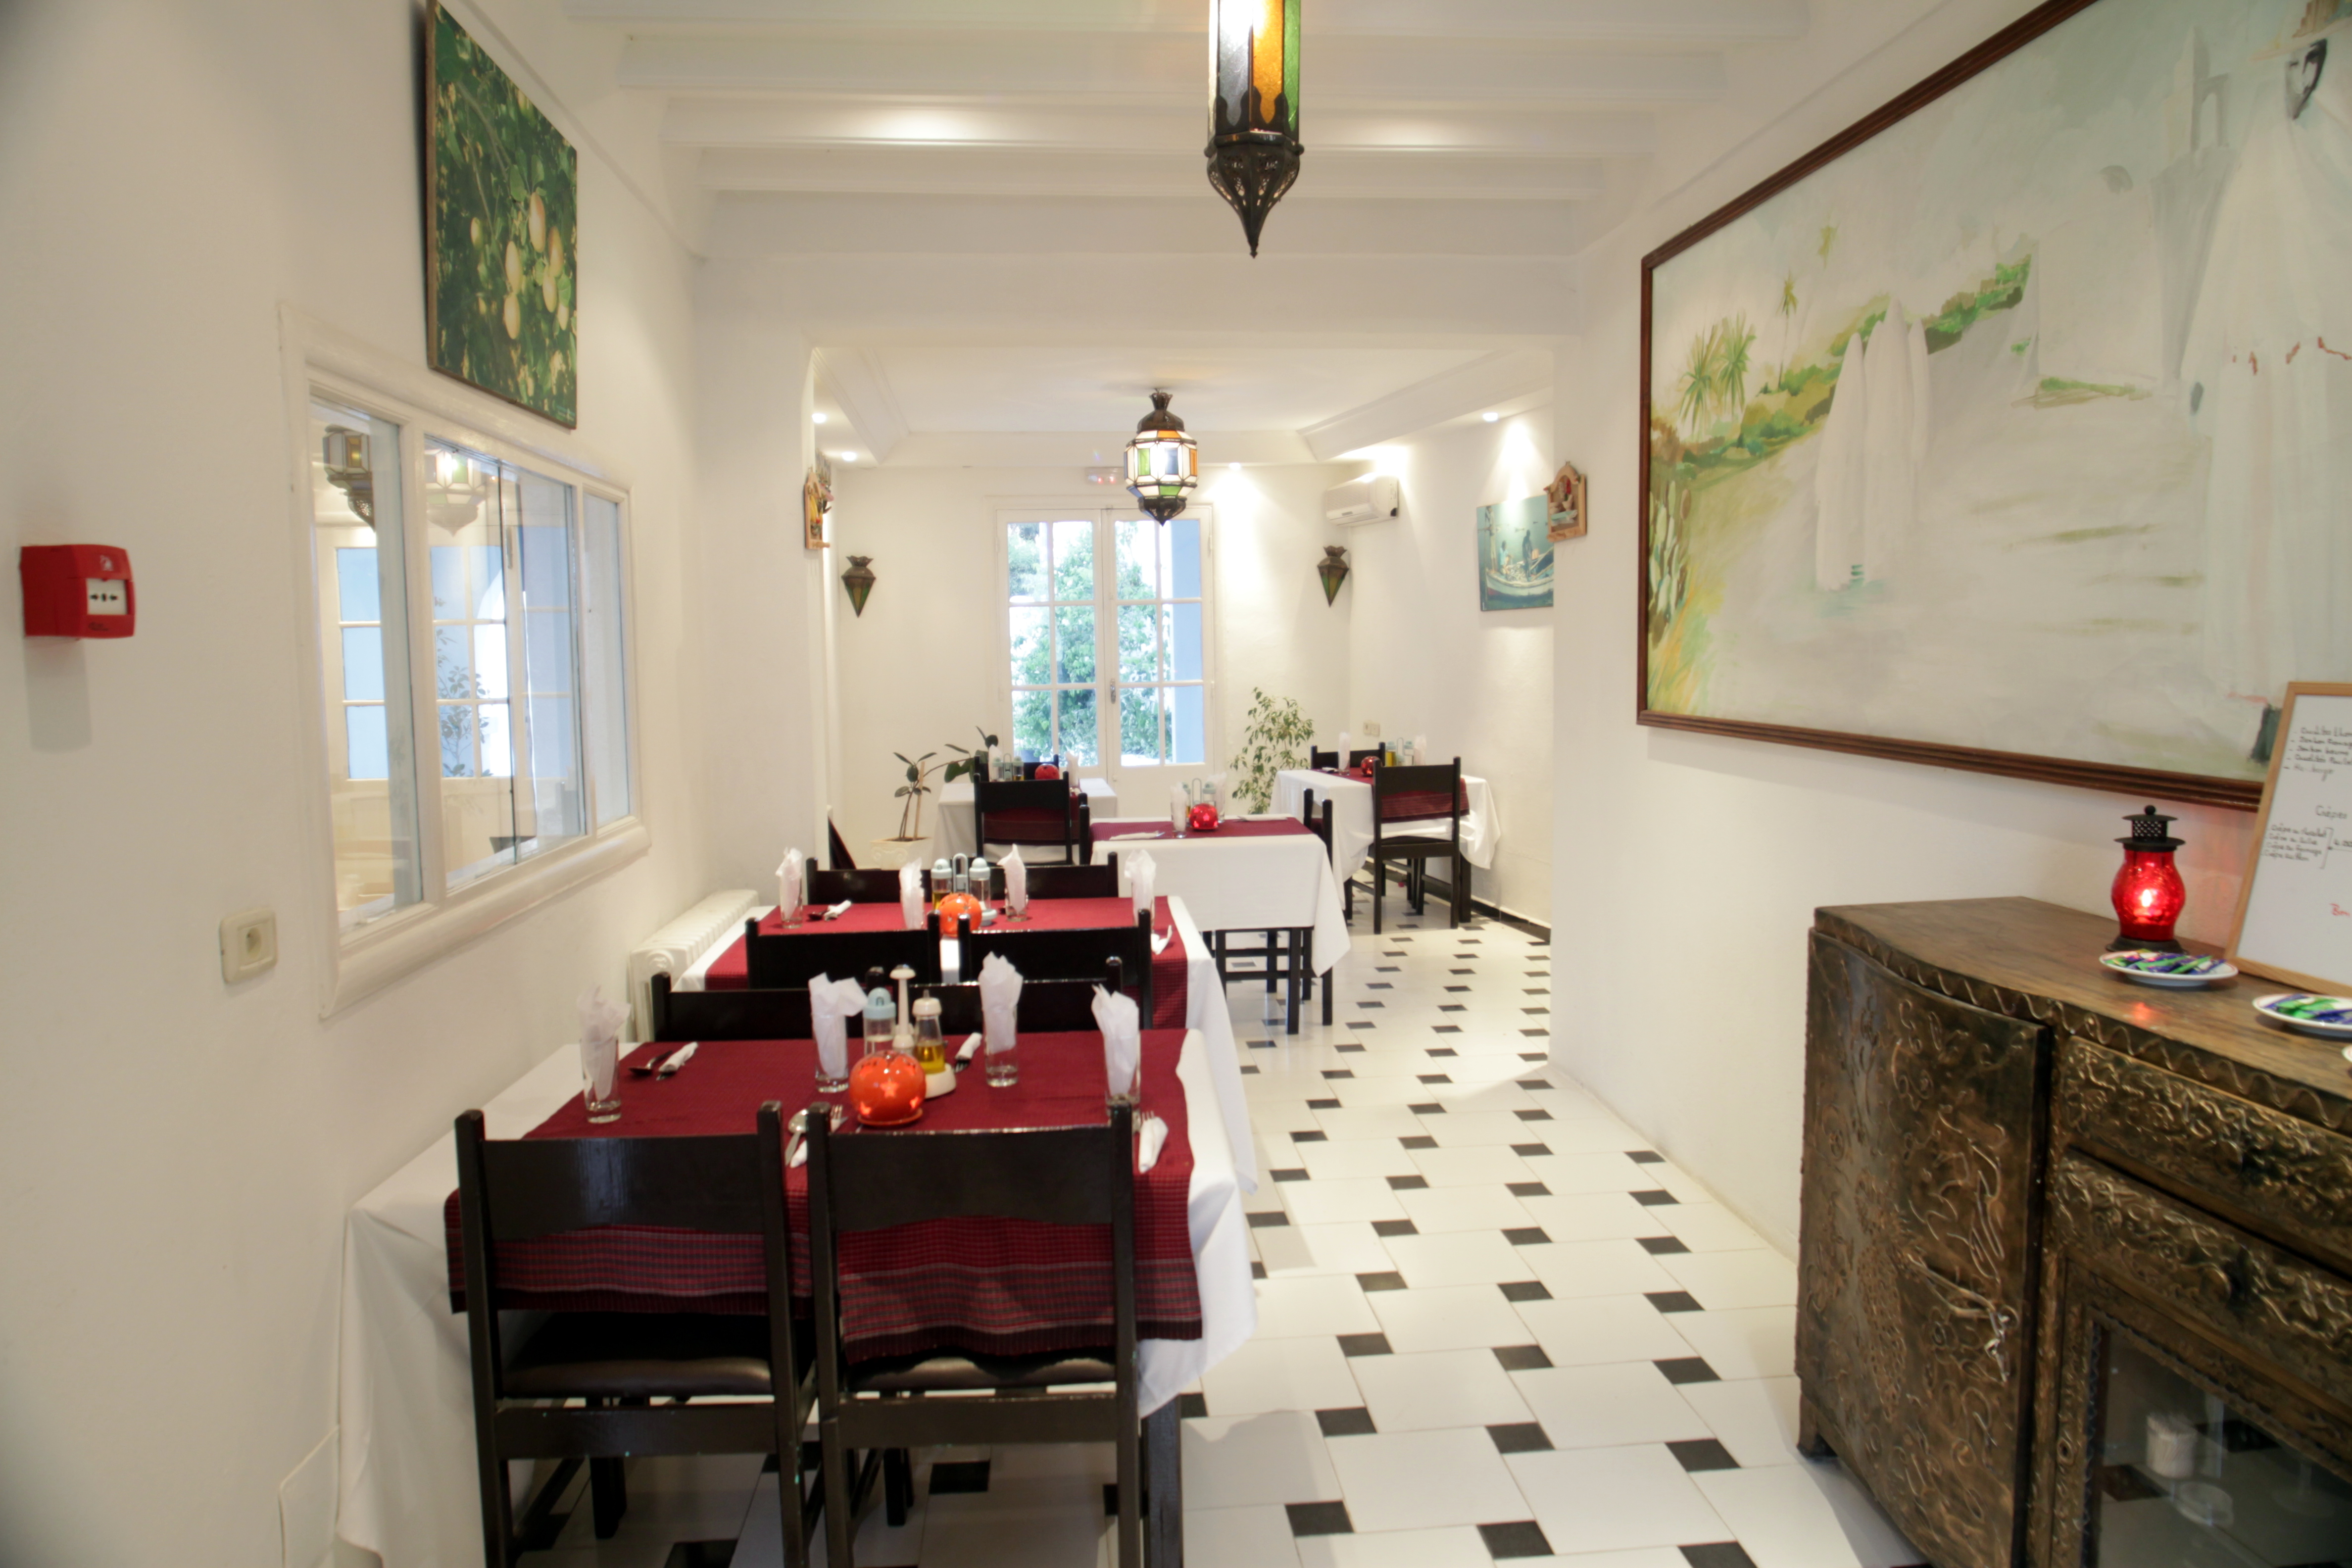
island, property, blue, tourism, leisure, swimming, sunny, fun, relaxation, turquoise, happy, hotel, resort, room, interior design, table, restaurant, real estate, dining room, ceiling, furniture, apartment, living room